Traffic cone

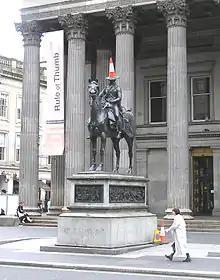
Duke of Wellington statue, with cone (and reserve cones on standby)

Being distinctive, easily portable and usually left unguarded, traffic cones are often stolen. Students are frequently blamed, to the extent that the British National Union of Students has attempted to play down this "outdated stereotype".